Che Dian Chong

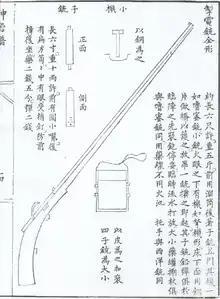
The che dian chong

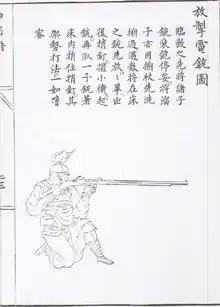
Musketeer firing a che dian chong

The che dian chong is a breech-loading, cartridge-using musket invented by Zhao Shizhen (趙士禎) during the Ming dynasty for the dynasty's arsenals. Like all early breech loading fireams, gas leakage was a limitation and danger present in the weapon's mechanism.